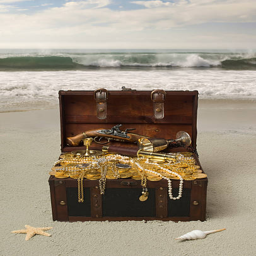
trunk of treasure sitting on the beach in front of wave